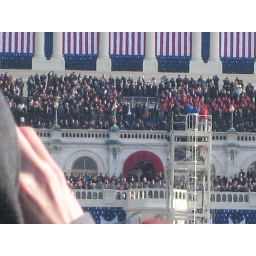
Joe is that little white blob under the red curtains